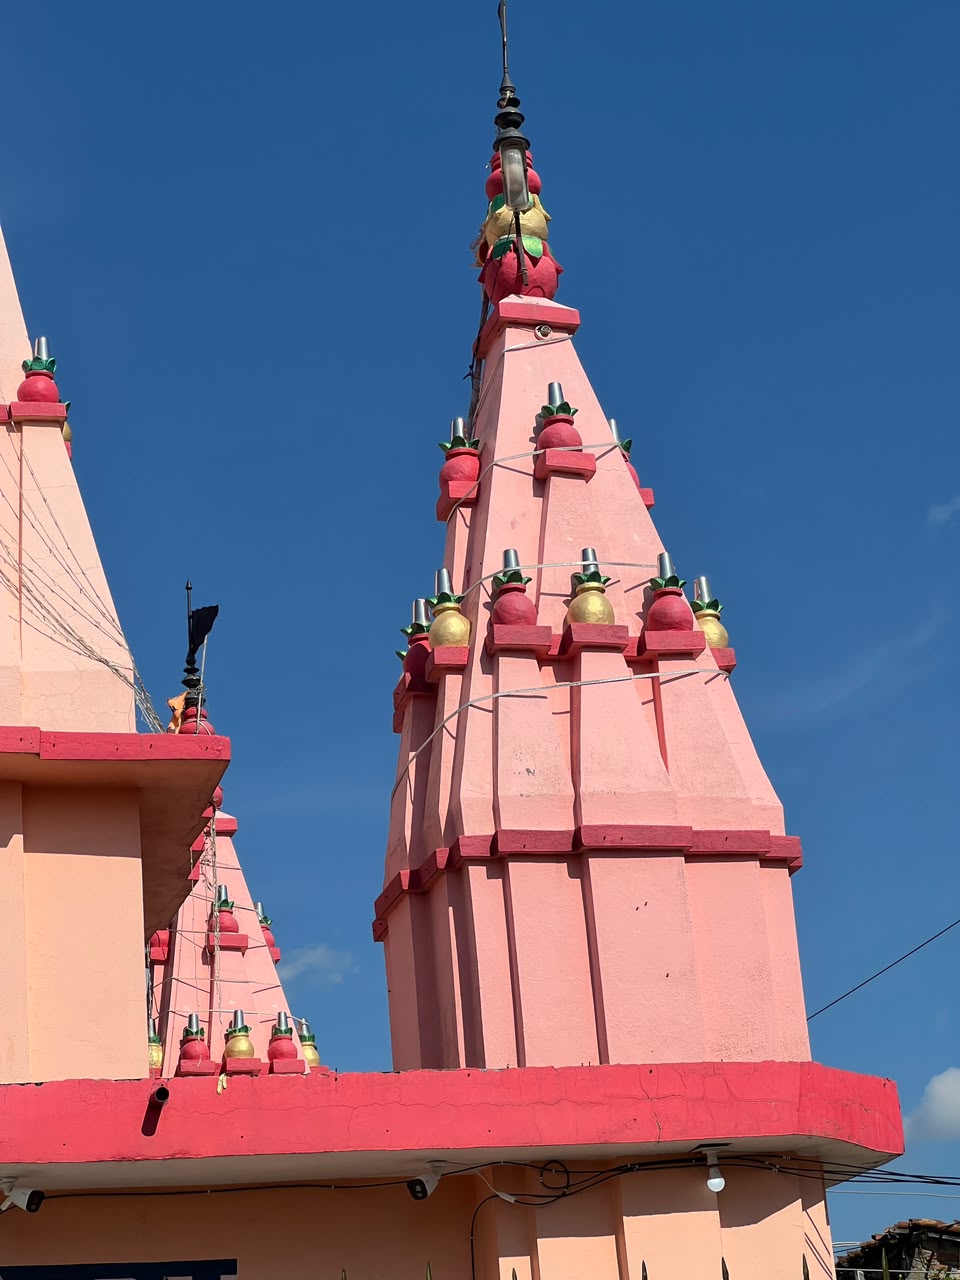
Heritage site: Shiva_Panchayatan_Temple